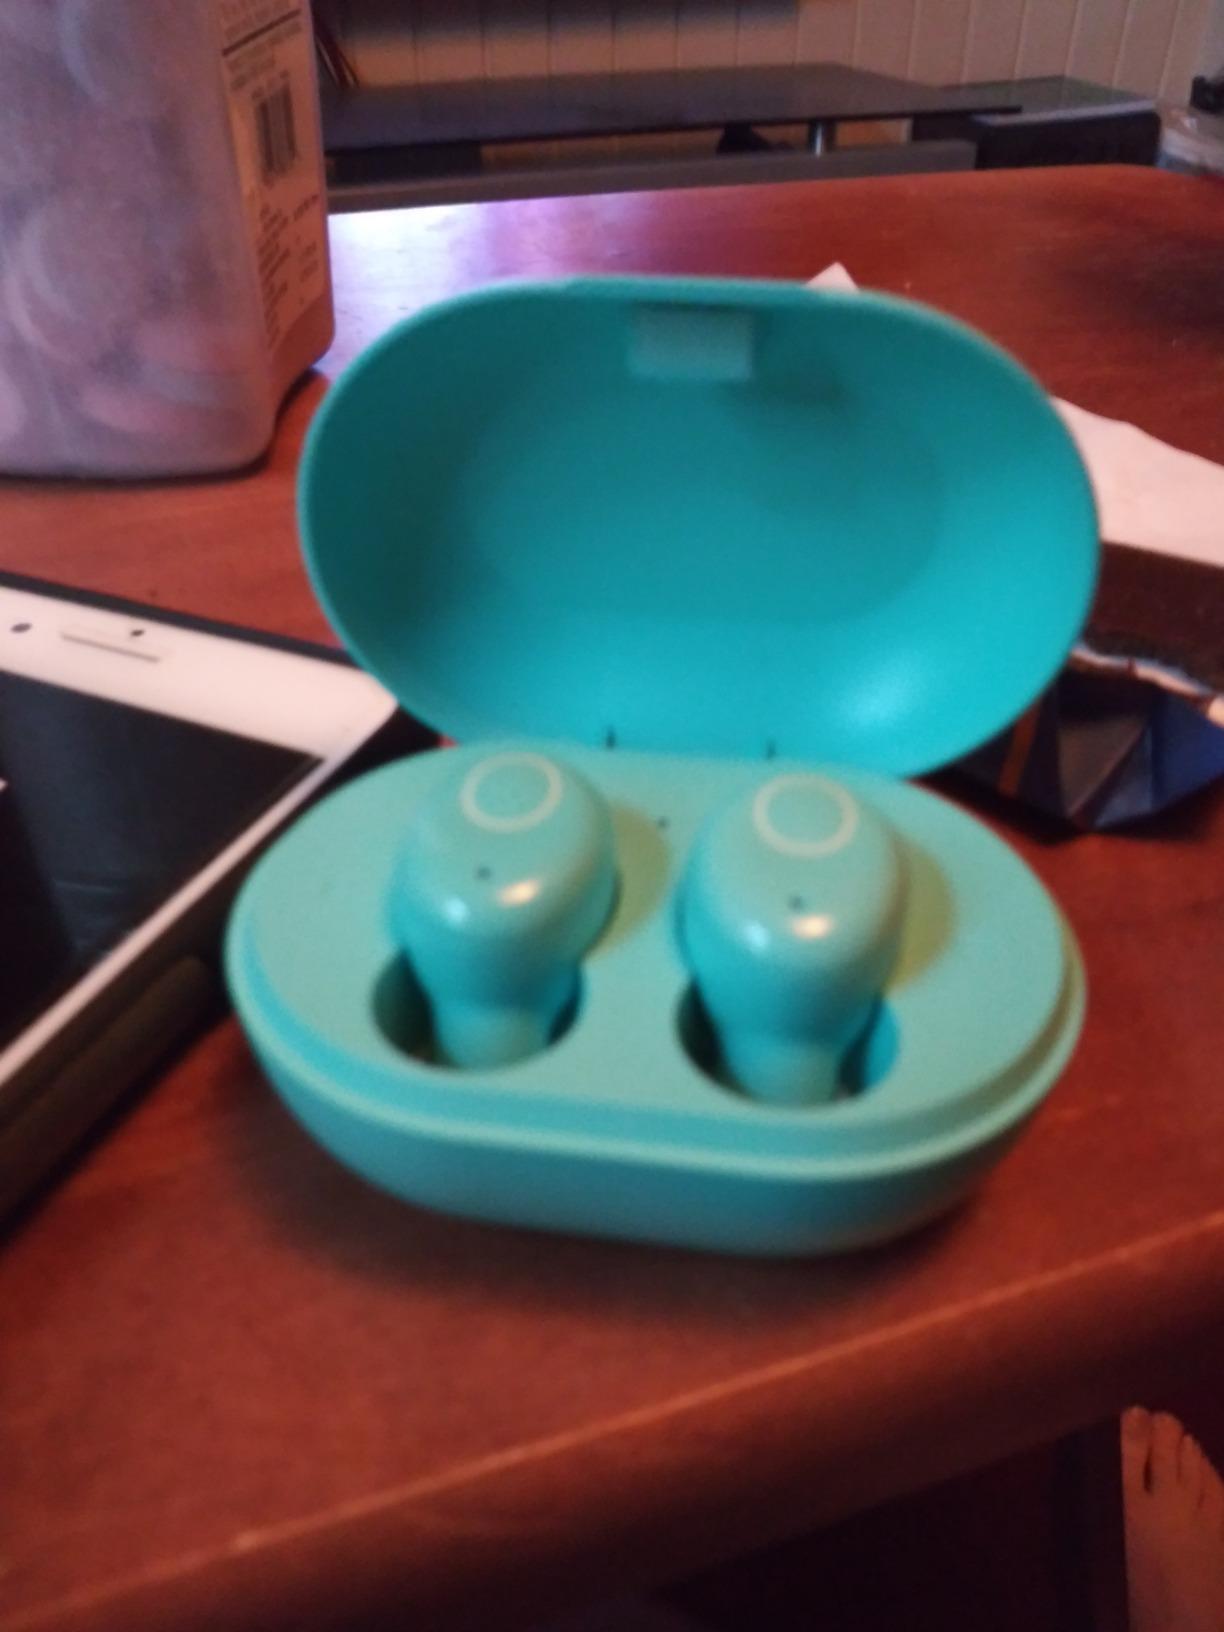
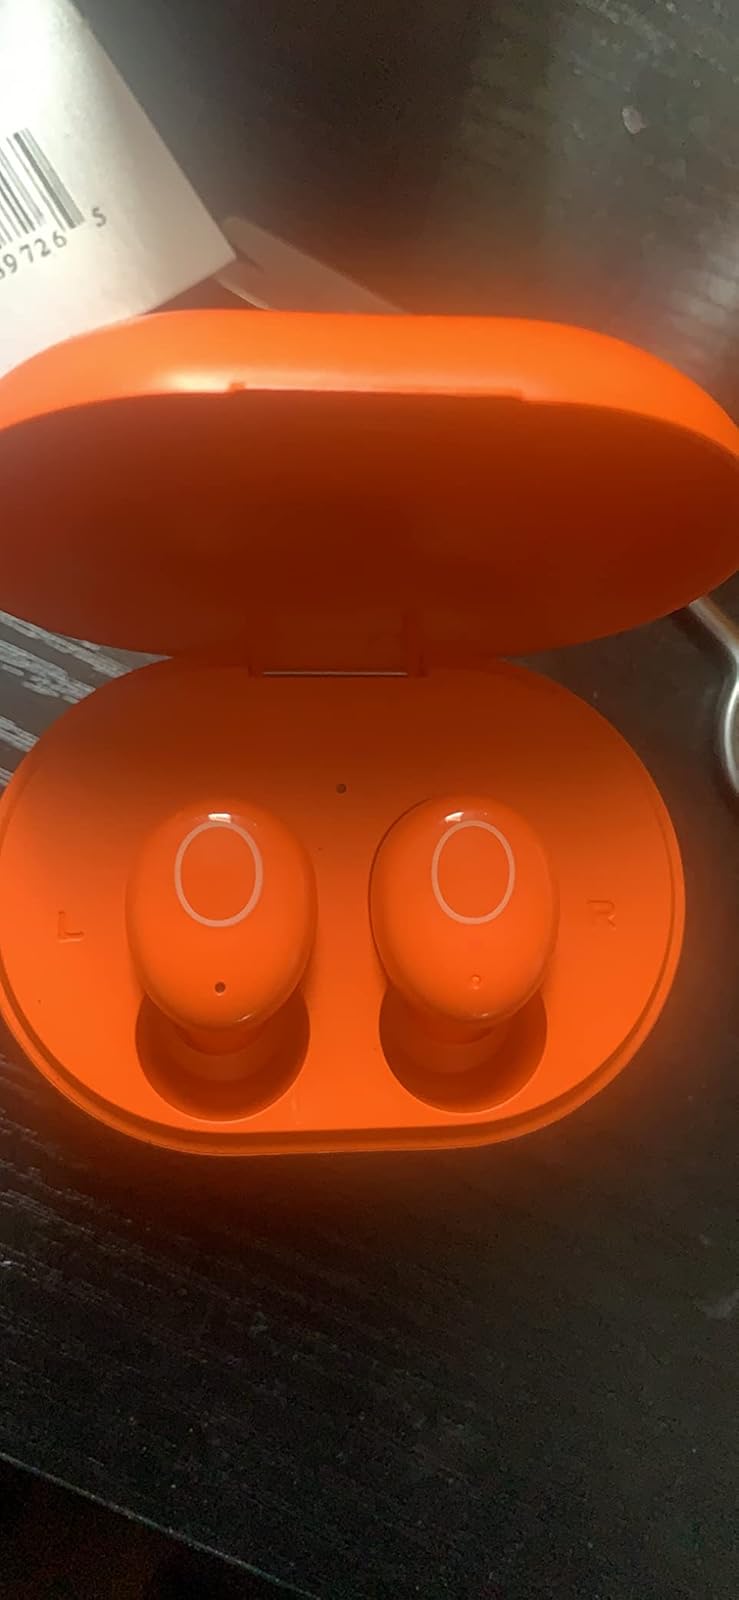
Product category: earbuds
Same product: no